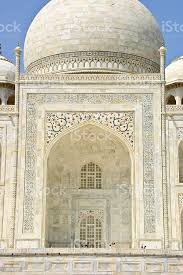
Landmark: Taj Mahal